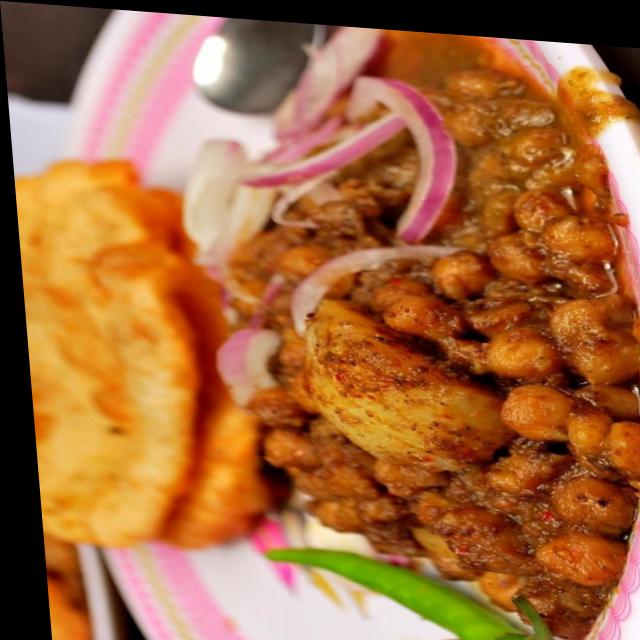
Dish: chole_bhature